Michigan Wolverines

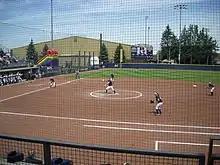
The Michigan softball team playing against Northwestern in 2013

The women's soccer team has played at the varsity level since 1994 and has twice won the Big Ten conference tournament, in 1997 and 1999. It has also reached the quarterfinals of the NCAA Division I Women's Soccer Championship twice, in 2002 and 2013 during the tenure of Debbie Rademacher, who coached the team from its inception until 2007. The team is currently coached by Jennifer Klein.